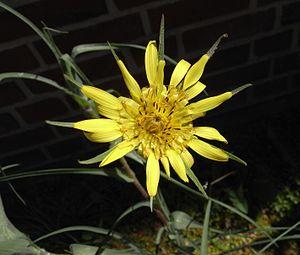
Le salsifis des prés est une plante herbacée bisannuelle appartenant à la famille des Asteraceae.